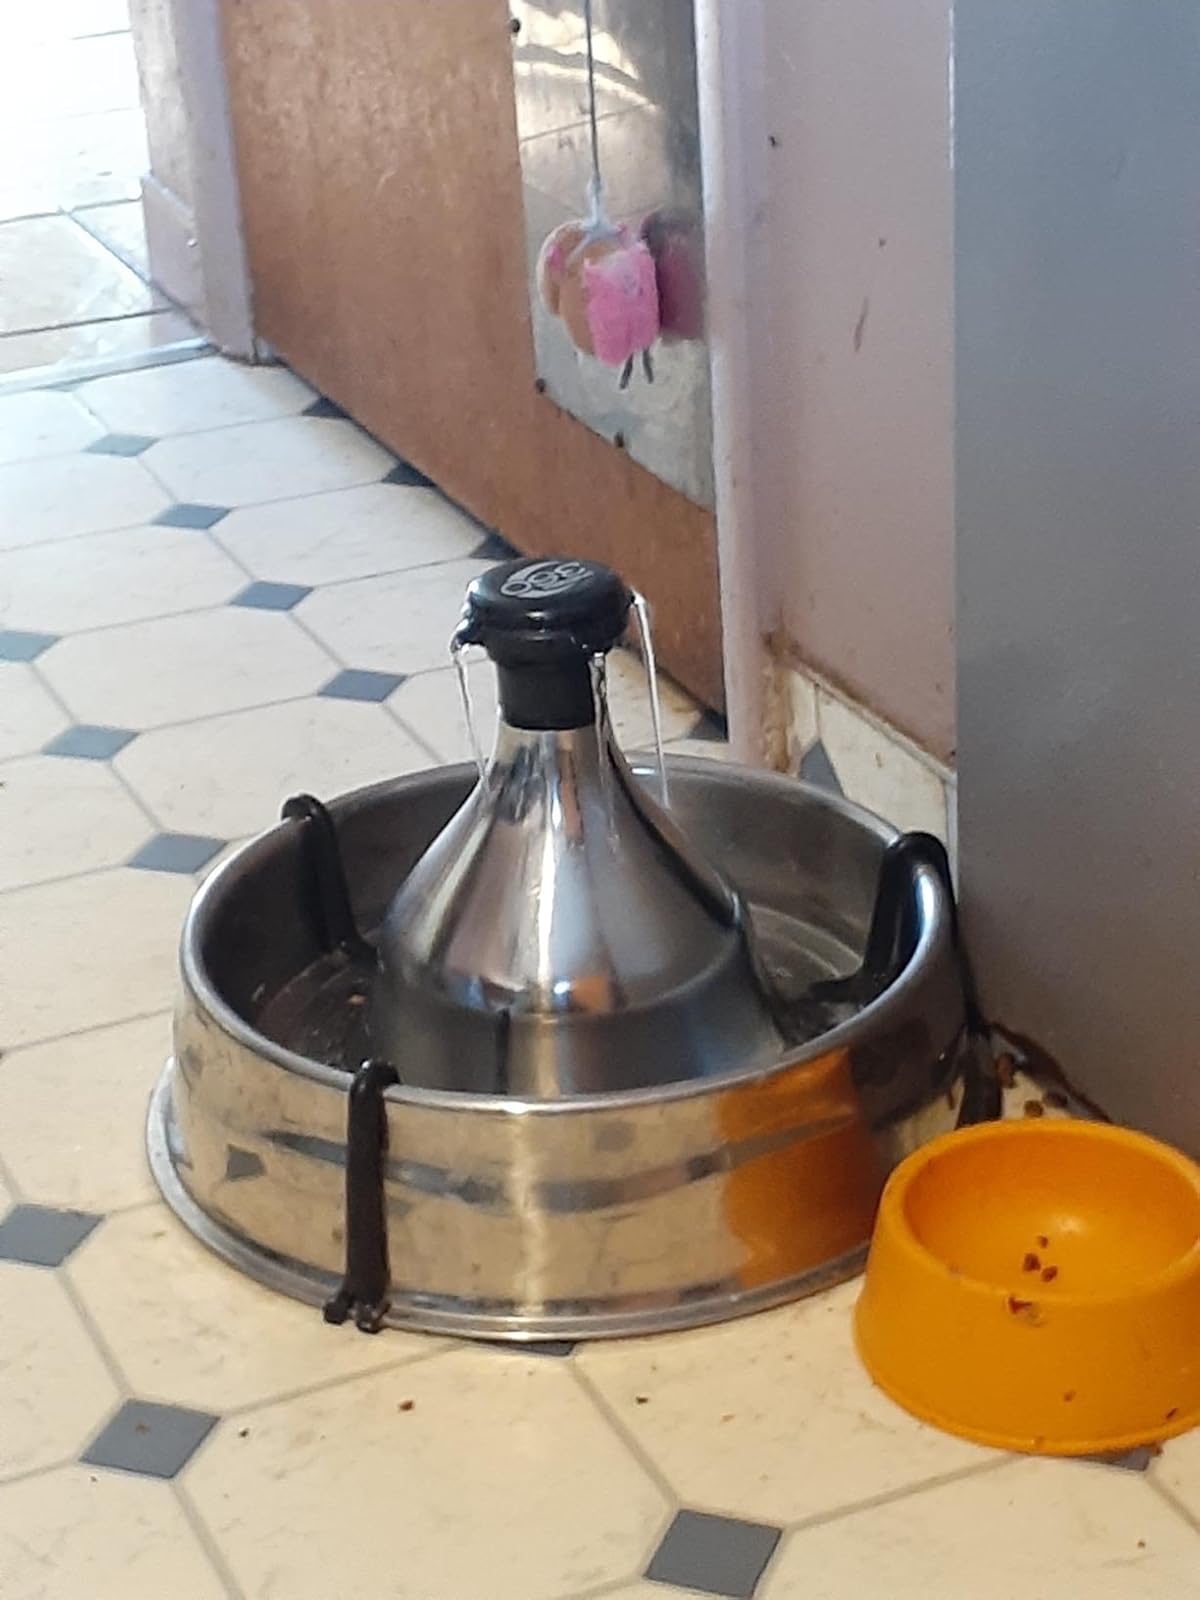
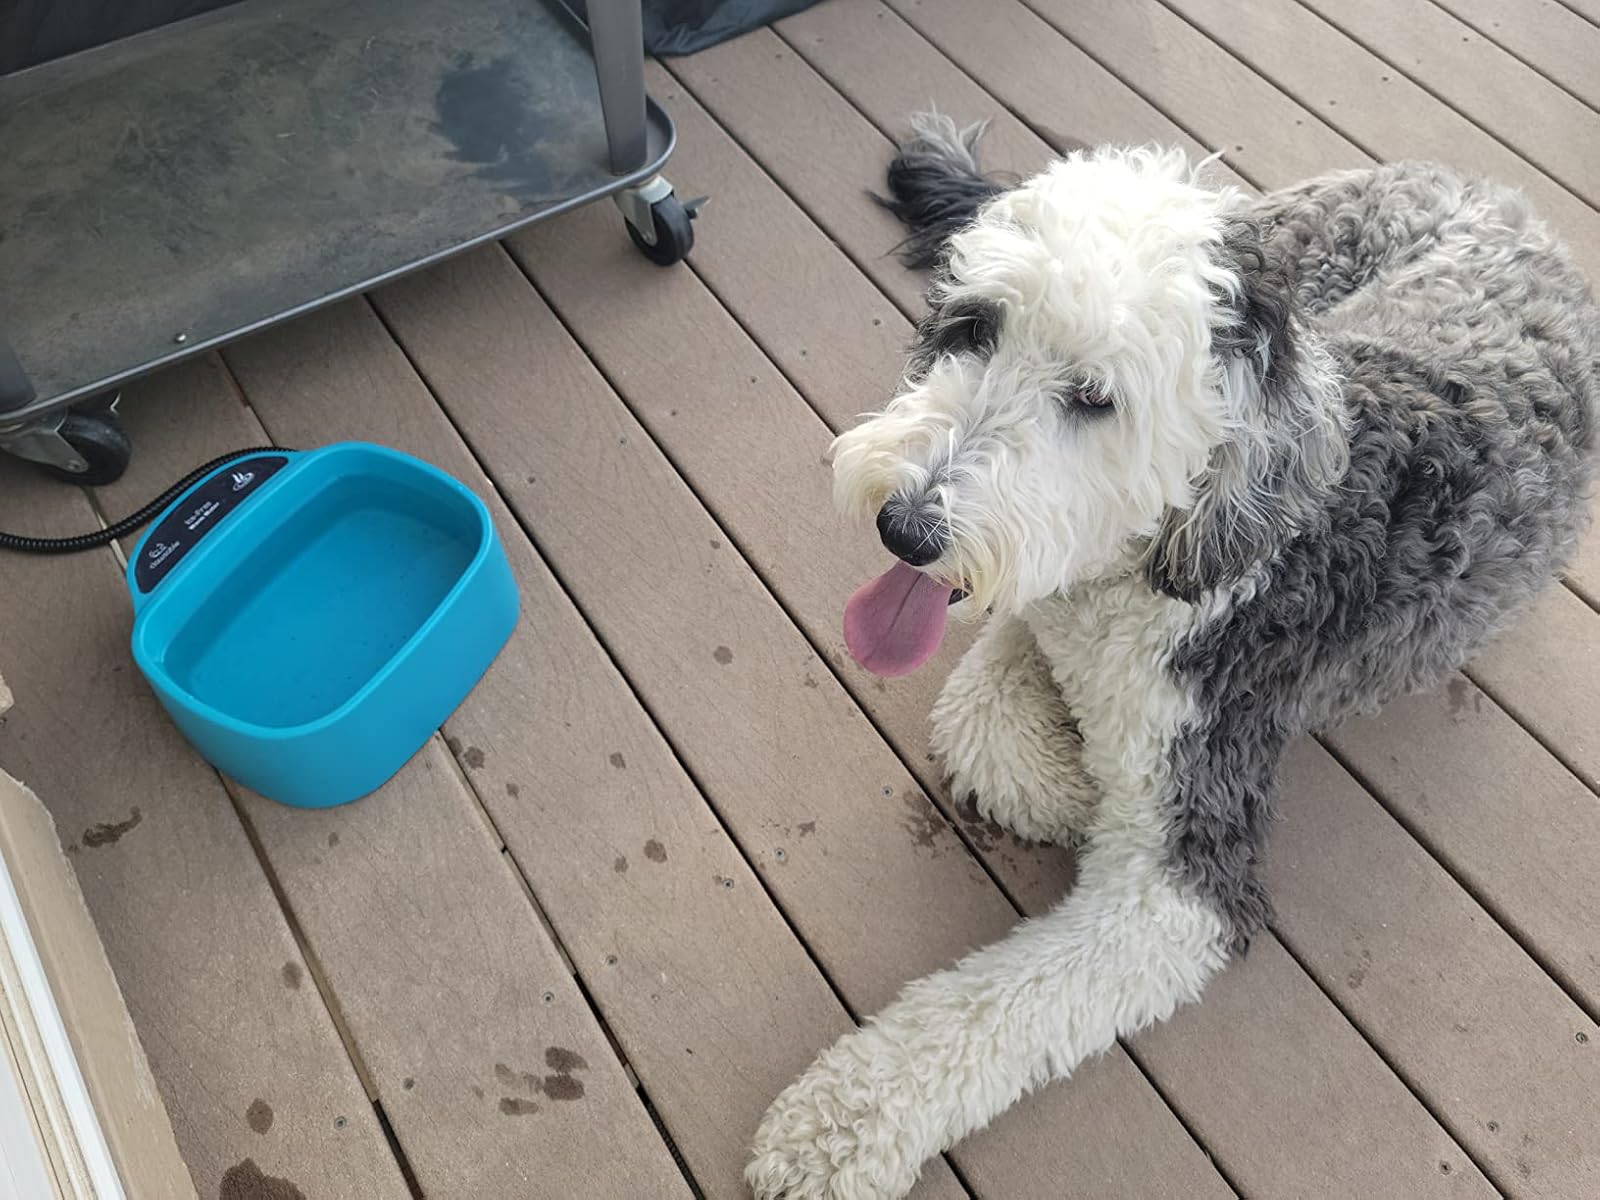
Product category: items_bowl
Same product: no